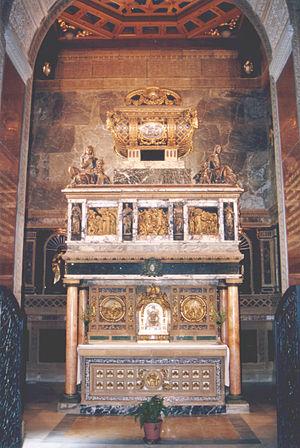
Juan de Yepes Álvarez, né à Fontiveros le 24 juin 1542 et mort au couvent d'Úbeda le 14 décembre 1591, est un prêtre carme, saint mystique espagnol, souvent appelé le réformateur et « Saint du Carmel ». Ses écrits mystiques, toujours populaires, font qu'il fut déclaré Docteur de l'Église en 1926. Liturgiquement il est commémoré le 14 décembre.